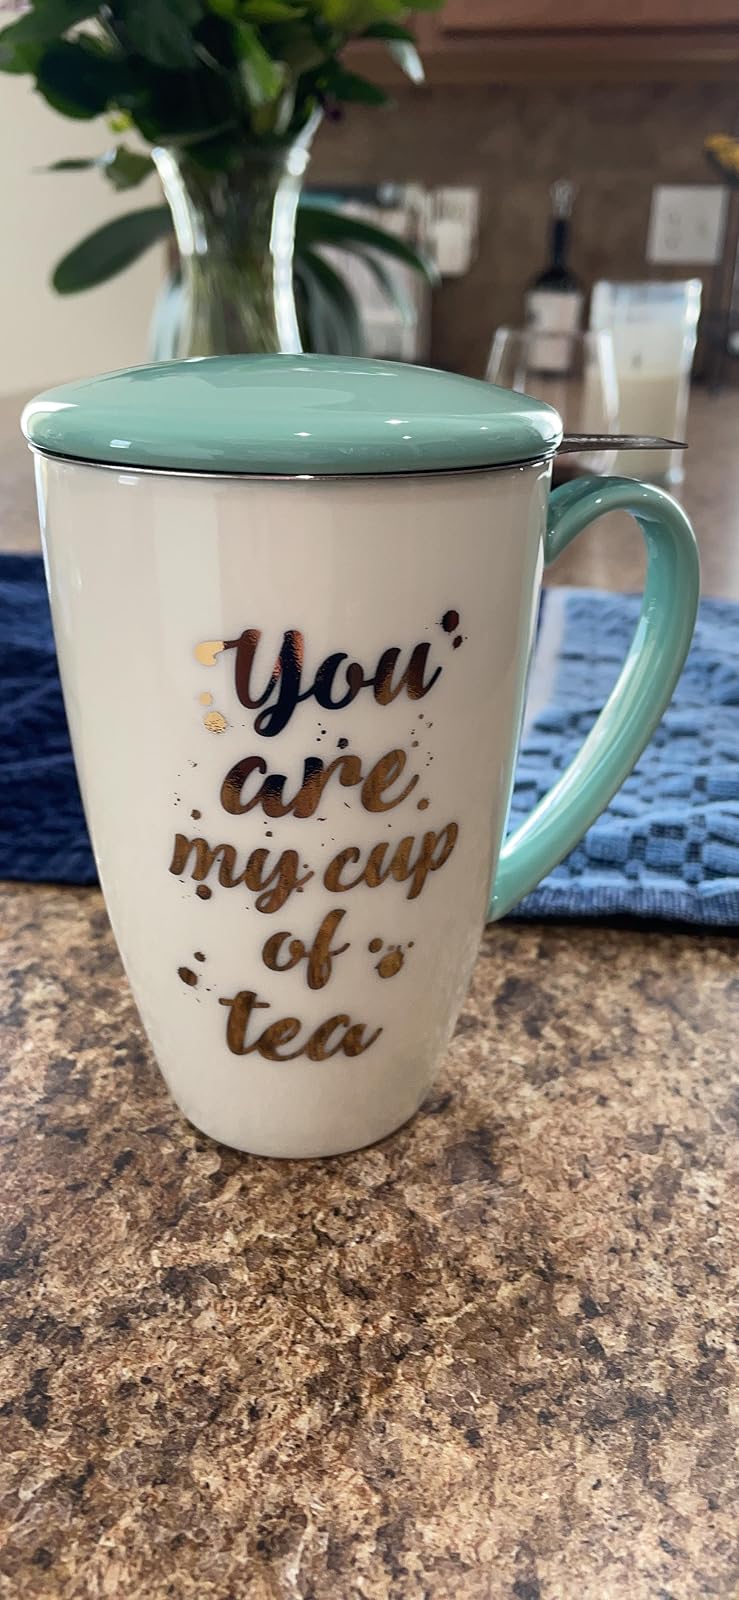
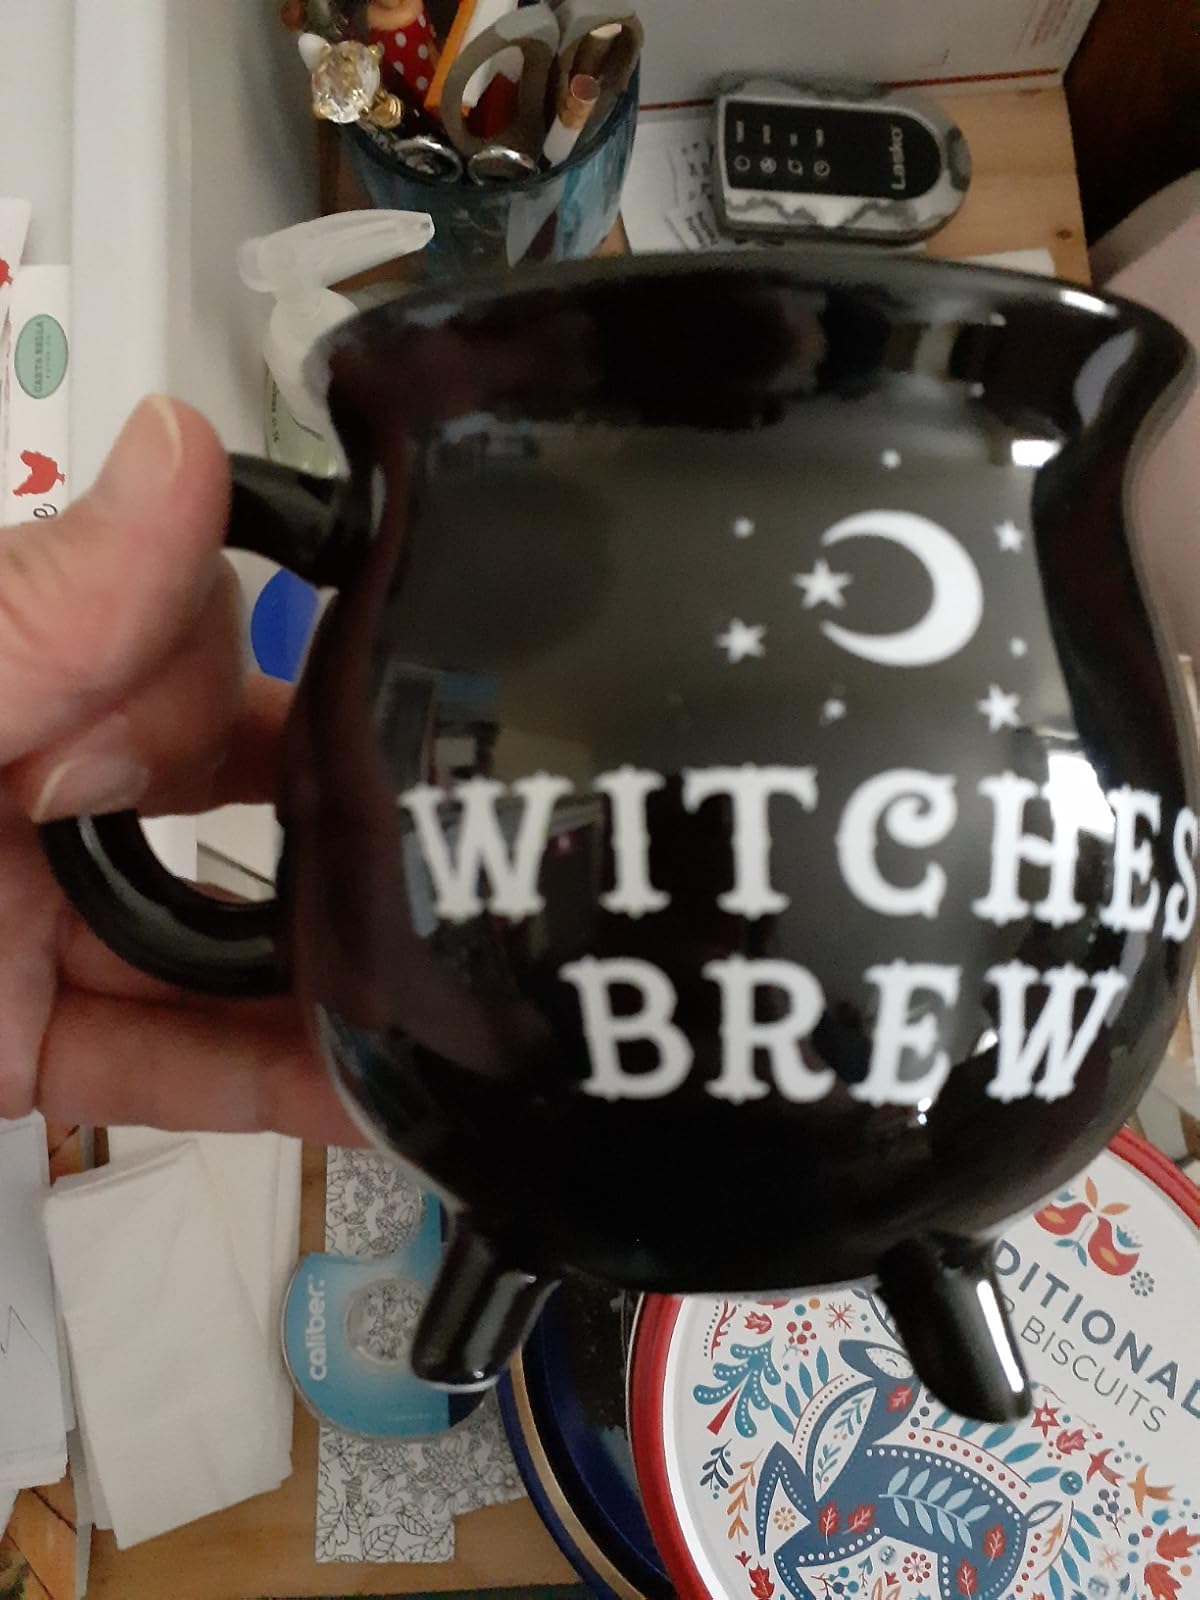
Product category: items_mug
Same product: no